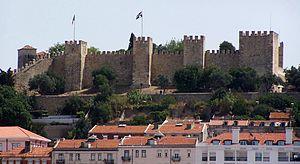
Le château Saint-Georges se situe dans la freguesia de Castelo de Lisbonne au Portugal. L'occupation humaine de la colline du château remonte au moins au VIIIᵉ siècle av. J.-C., tandis que les premières fortifications construites datent du Iᵉʳ siècle av. J.-C..
Alfama est le plus ancien et un des plus typiques quartiers de la ville de Lisbonne. Il inclut les anciennes freguesias de São Miguel, Santo Estêvão et São Vicente de Fora et une partie de deux rues de l'ancienne Freguesia da Sé, la Rua do Barão et la Rua São João da Praça. Son nom dérive de l'arabe « alf maa » qui signifie « sources d'eau chaude». Depuis novembre 2012, à la suite d'une réorganisation territoriale, le quartier se trouve situé dans la nouvelle freguesia de Santa Maria Maior.